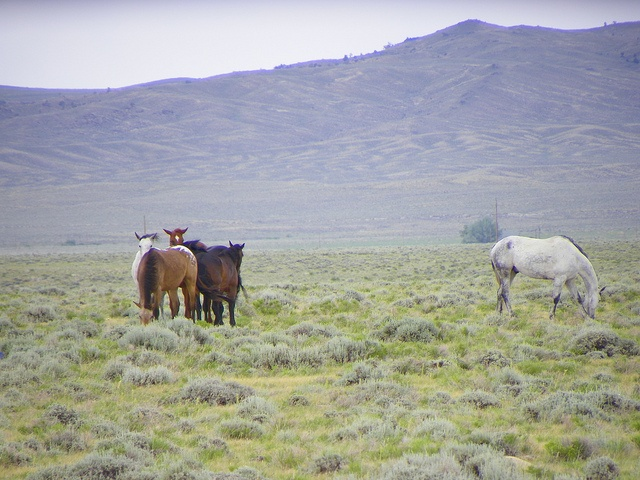
The horses are group together in the pasture.
horses standing around in the grass while one eats it
A lone horse is grazing on grass next to a group of horses.
Several horses grazing in the grass near some hills.
some brown black brown and white horses